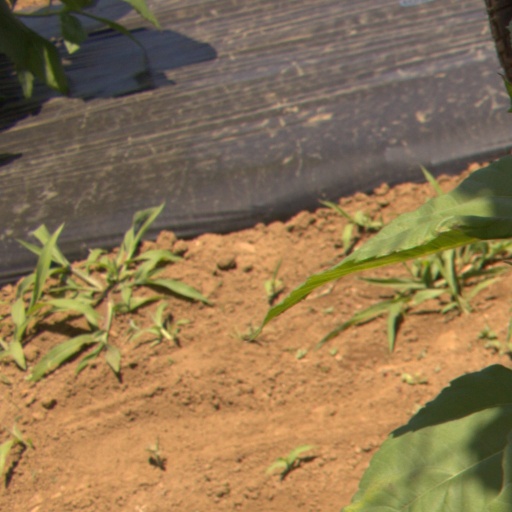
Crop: Jerusalem artichoke